Premier League 10 Seasons Awards

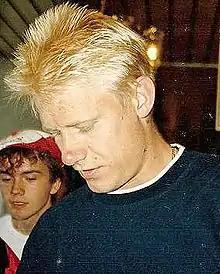
Peter Schmeichel in 1991

Manchester United's Danish goalkeeper Peter Schmeichel was awarded the Save of the Decade Award, for a close range stop in an away game at St. James' Park against Newcastle United, on 21 December 1997.